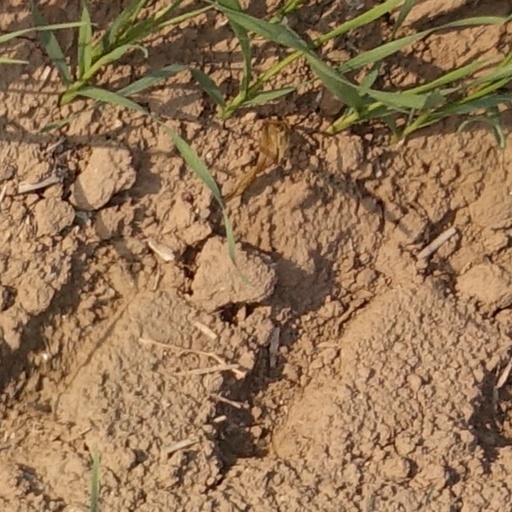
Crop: wheat